Question: What is visible?
Tambaya: Me ake iya gani?
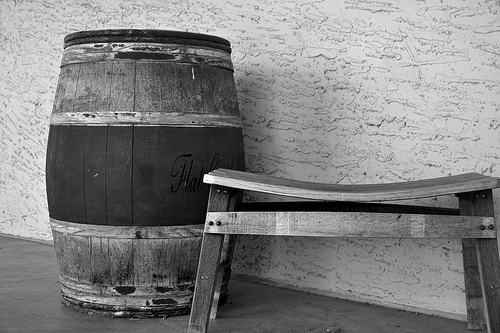
Answer: Wooden stool.
Amsa: Abin zama na itace.